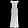
Label: Dress